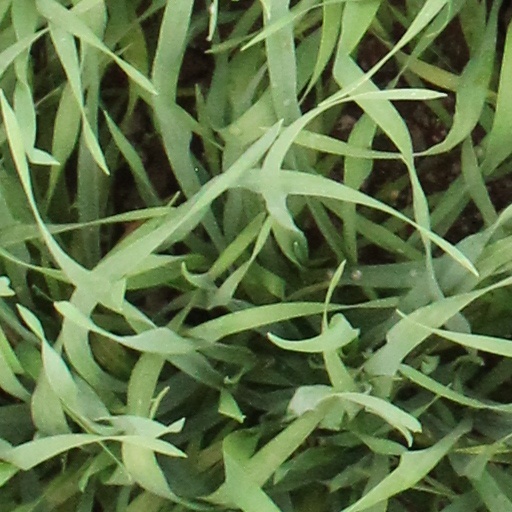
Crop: wheat